History of the Kingdom of Italy (1861–1946)

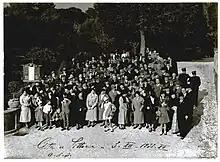
Group of the "Opera Nazionale Dopolavoro" (OND) visiting Littoria in 1933

In October 1922, Mussolini took advantage of a general strike by workers and announced his demands to the government to give the Fascist Party political power or face a coup. With no immediate response, a small number of Fascists began a long trek across Italy to Rome, which was known as the "March on Rome", claiming to Italians that Fascists intended to restore law and order. Mussolini himself did not participate until the very end of the march, with D'Annunzio being hailed as the leader of the march until it was learned that he had been pushed out of a window and severely wounded in a failed assassination attempt, depriving him of the possibility of leading an actual coup d'état orchestrated by an organization founded by himself. Under the leadership of Mussolini, the Fascists demanded Prime Minister Luigi Facta's resignation and that Mussolini be named prime minister. Although the Italian Army was far better armed than the Fascist paramilitaries, the Italian government under King Vittorio Emmanuele III faced a political crisis. The King was forced to decide which of the two rival movements in Italy would form the new government: Mussolini's Fascists or the anti-royalist Italian Socialist Party, ultimately deciding to endorse the Fascists.